Charles Sweeney Cabin

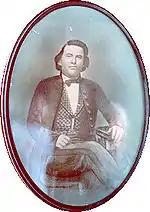

Pictured is Charles Sweeney, born 1837 to Charles Sweeney and Mary A. Staples. This was his cabin at the time of the surrender. He was a Confederate soldier and recently married to Martha J. Bryant, daughter of James Bryant and Susan Layne.